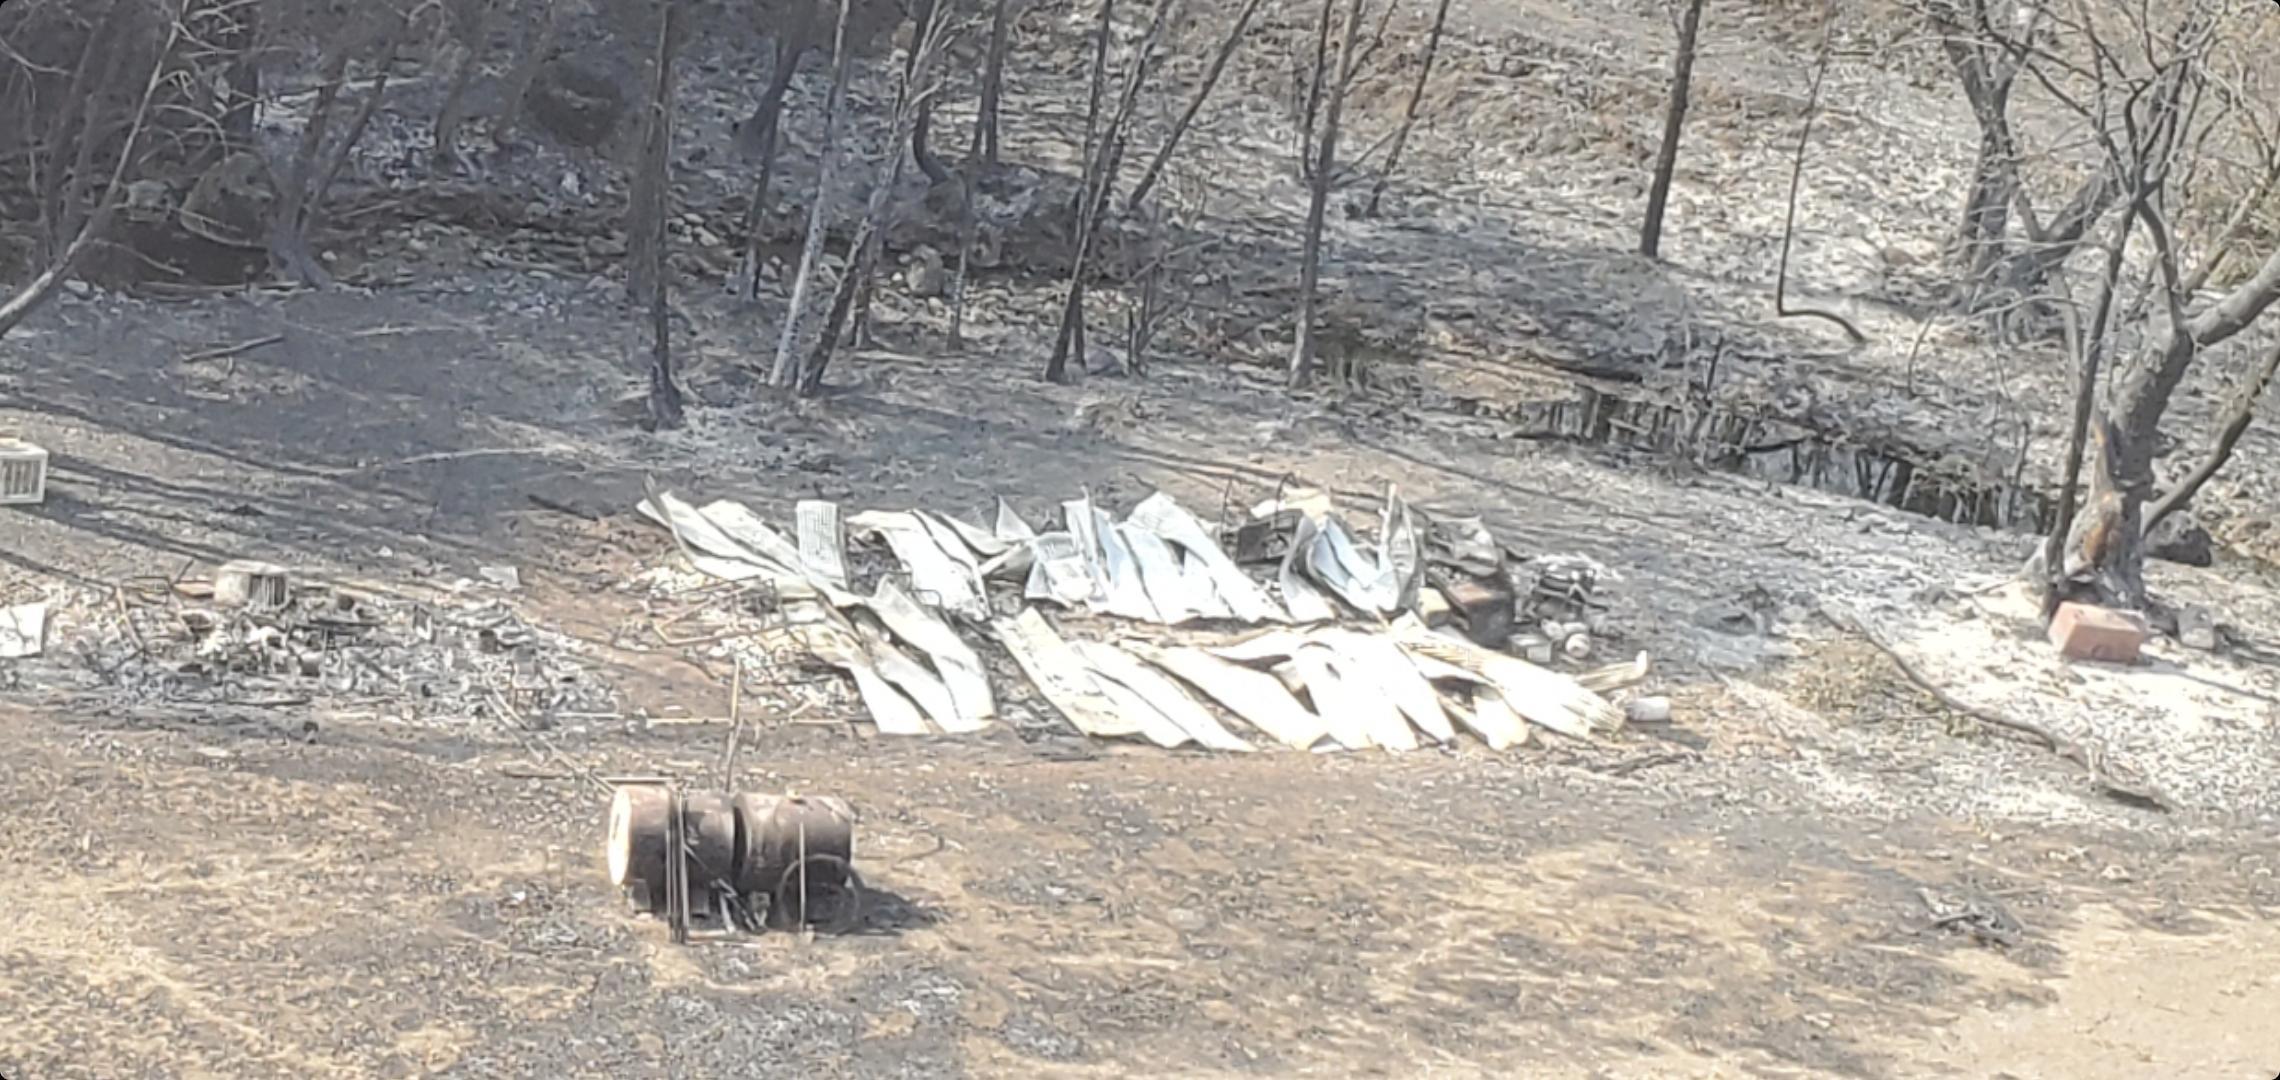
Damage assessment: destroyed